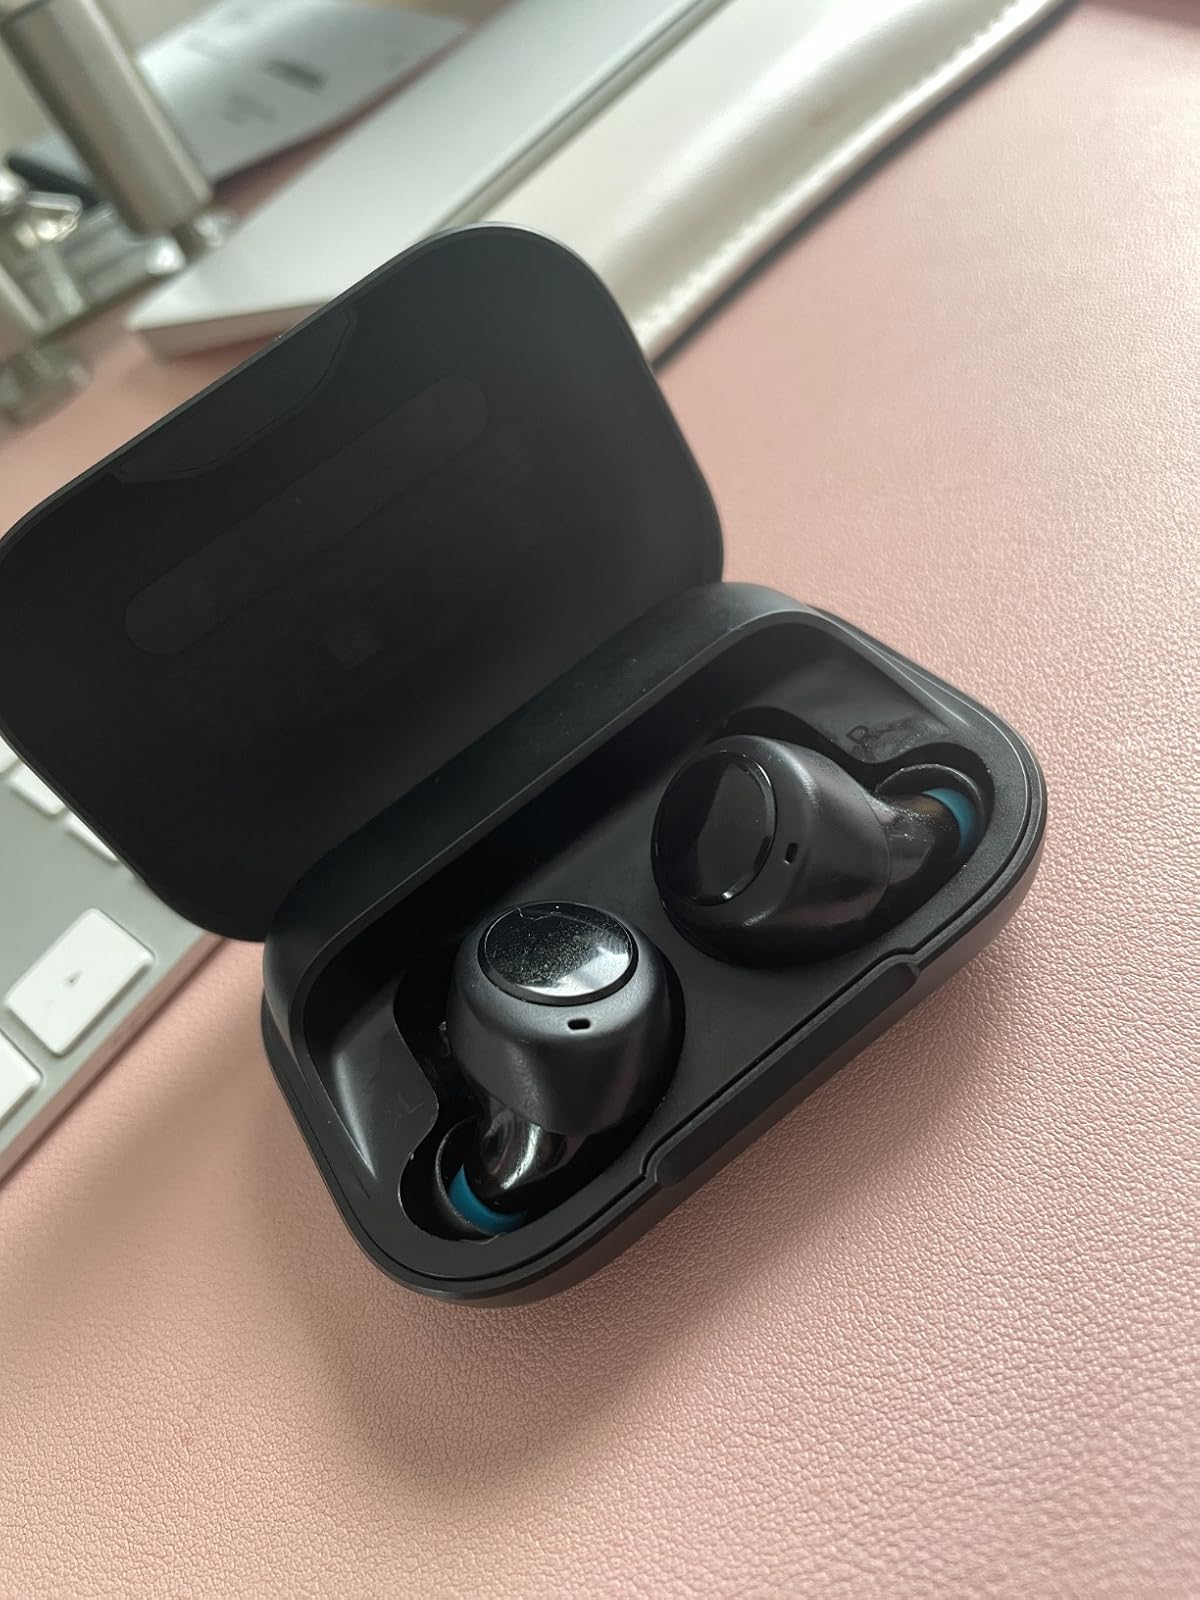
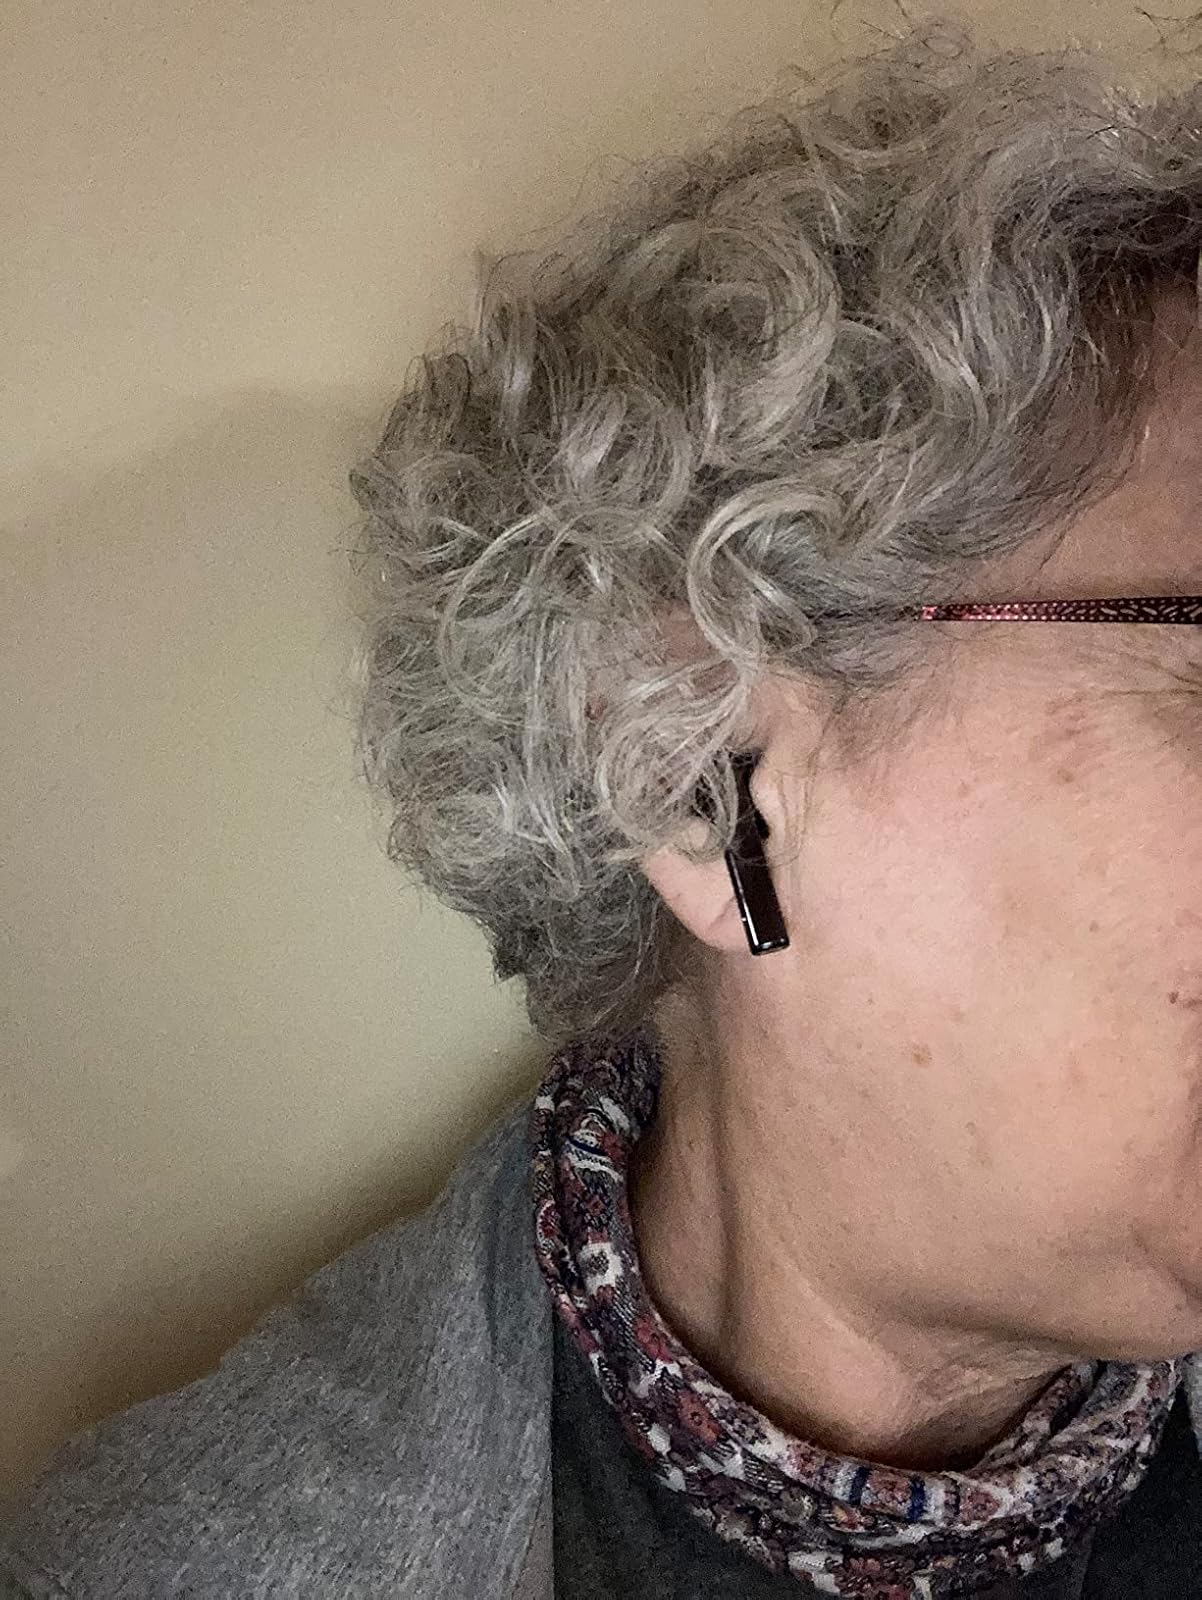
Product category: earbuds
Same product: no